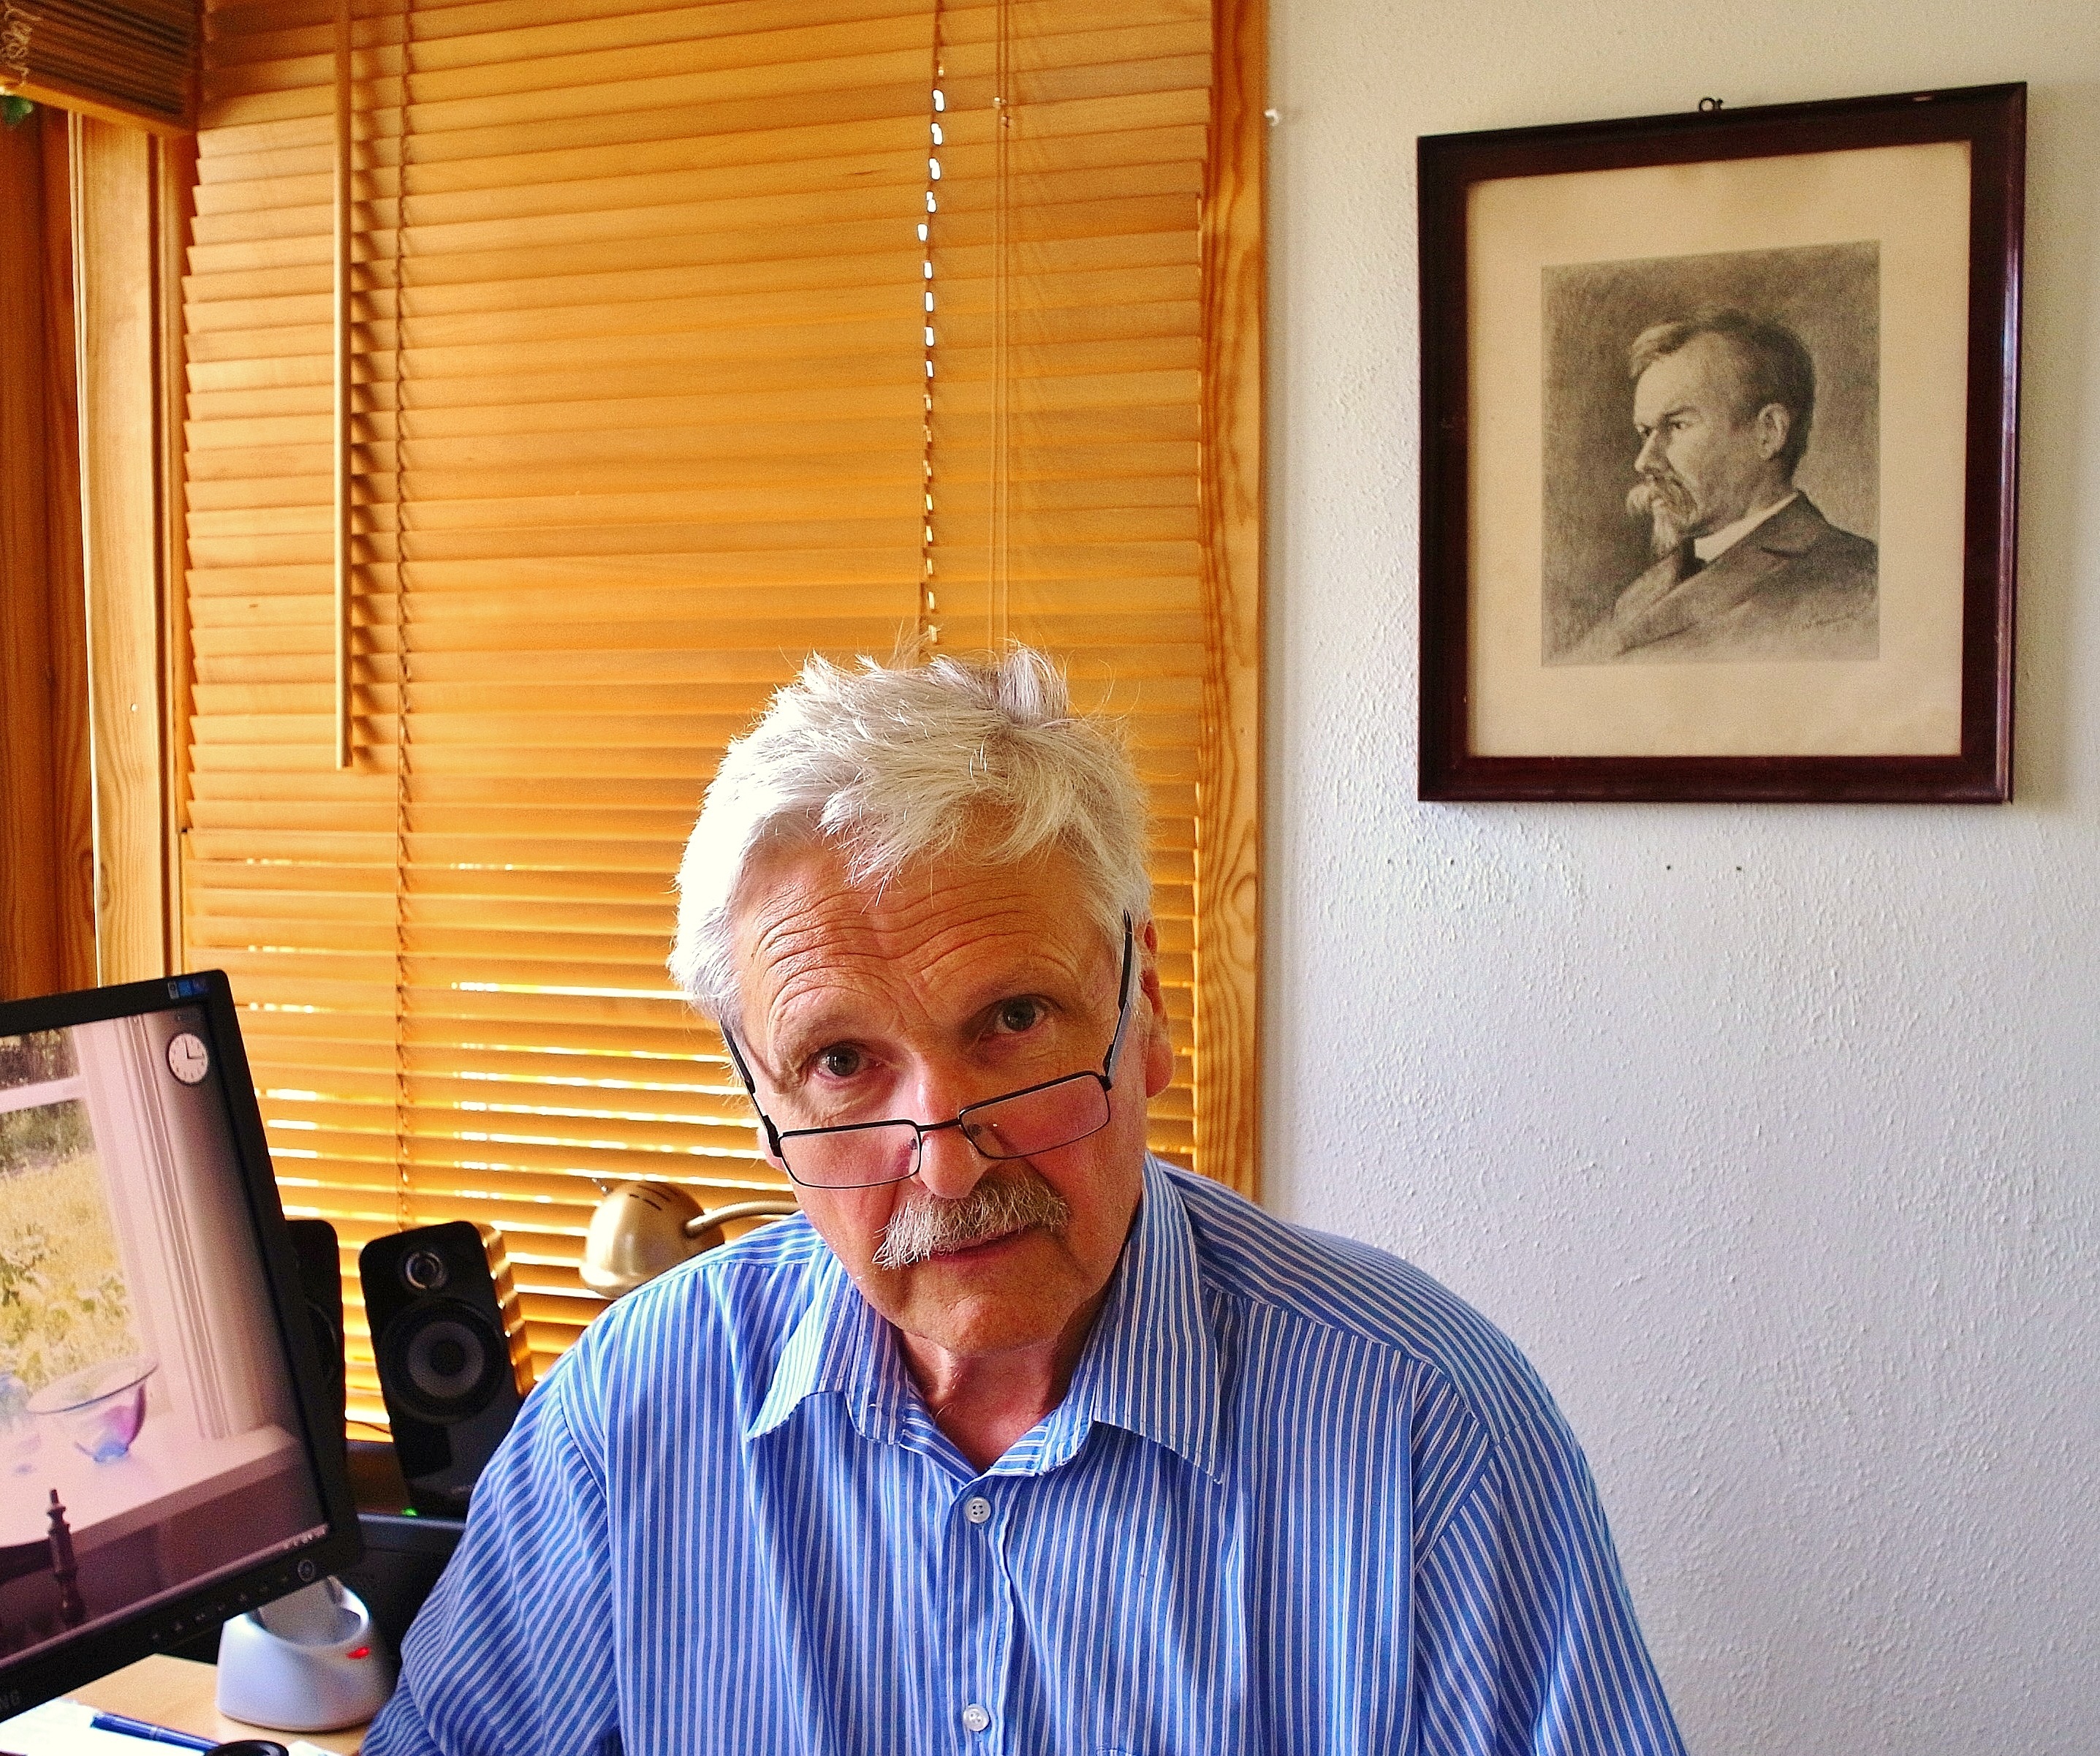
man, person, photographer, male, professional, art, author, swedish, anders johansson